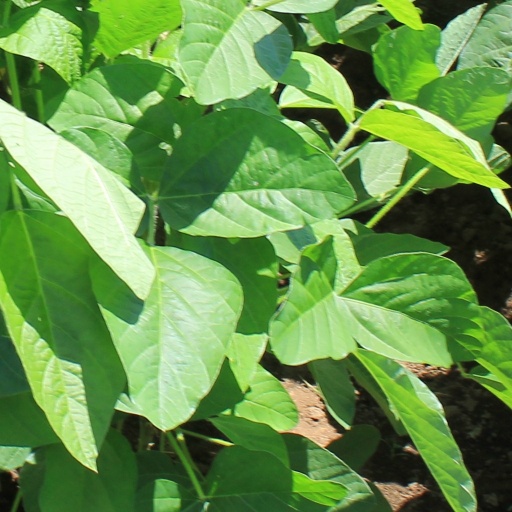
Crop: soybean